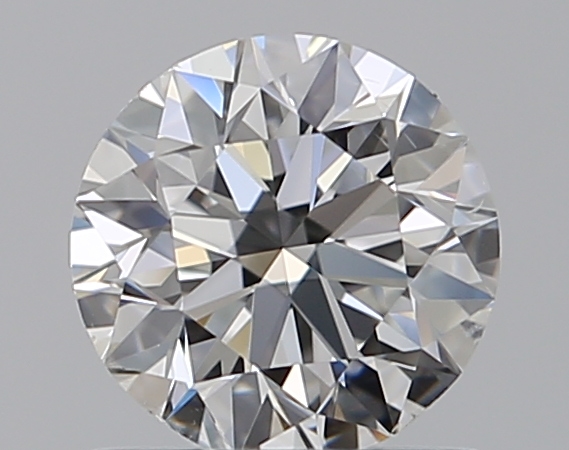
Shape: round
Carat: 0.8
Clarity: SI1
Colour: F
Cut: EX
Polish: EX
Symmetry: EX
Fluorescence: F
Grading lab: GIA
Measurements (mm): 5.87 x 5.91 x 3.69